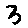
Label: 3